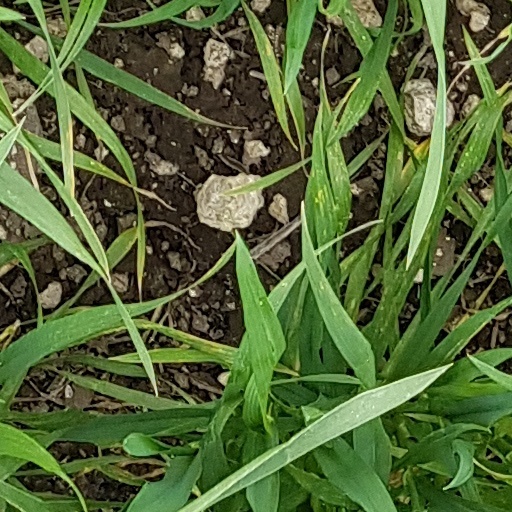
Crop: wheat